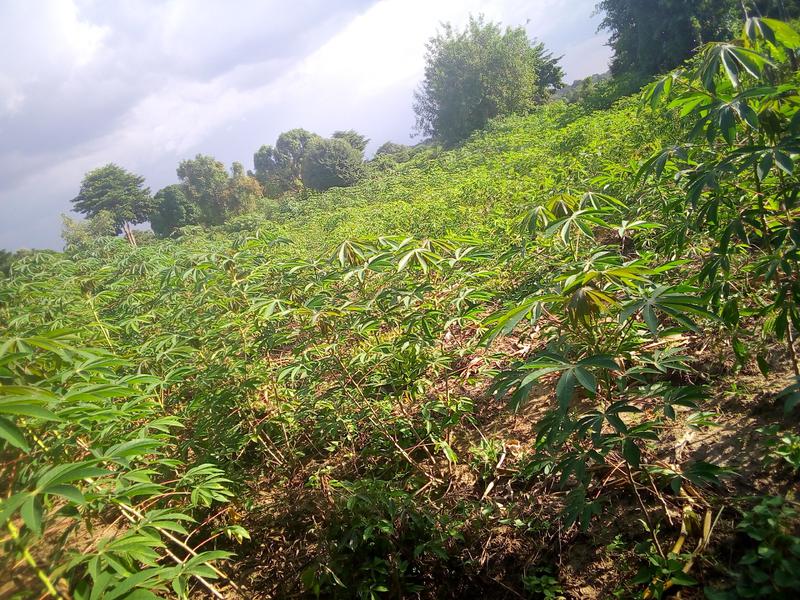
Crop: cassava
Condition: healthy